François Villette

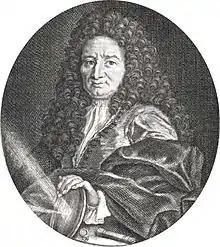
Engraving of François Villette by Etienne Jehandier Desrochers, 1668-1741

François Villette (1621- 1698) was an engineer, optician and fireworks expert at the court of Louis XIV of France. An early demonstrator of the potential of solar energy technology, he designed a tin-plated bronze mirror, almost one meter in diameter, which he used to reflect the sun’s rays onto objects which melted from the high temperatures produced. It was demonstrated with great effect at the court of Versailles.